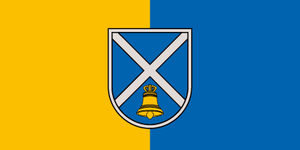
Iecava est un novads de Lettonie, situé dans la région de Zemgale. En 2009, sa population est de 9 845 habitants.